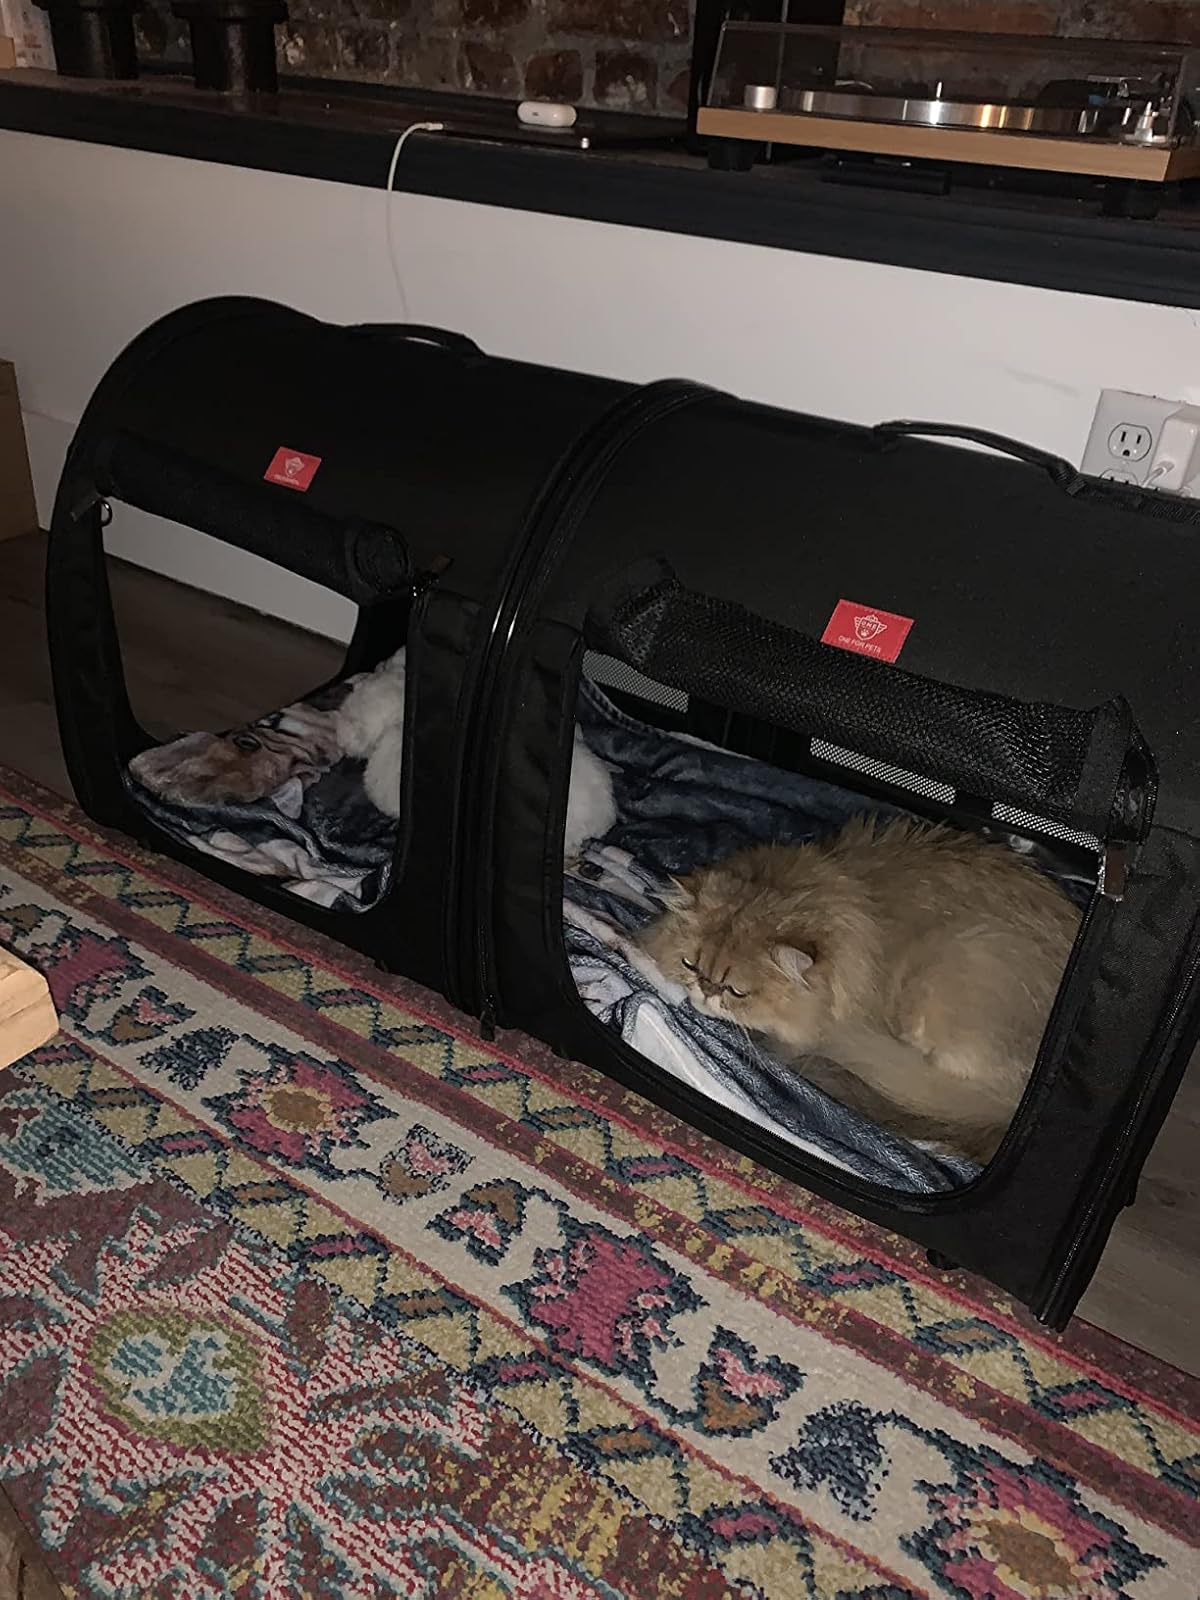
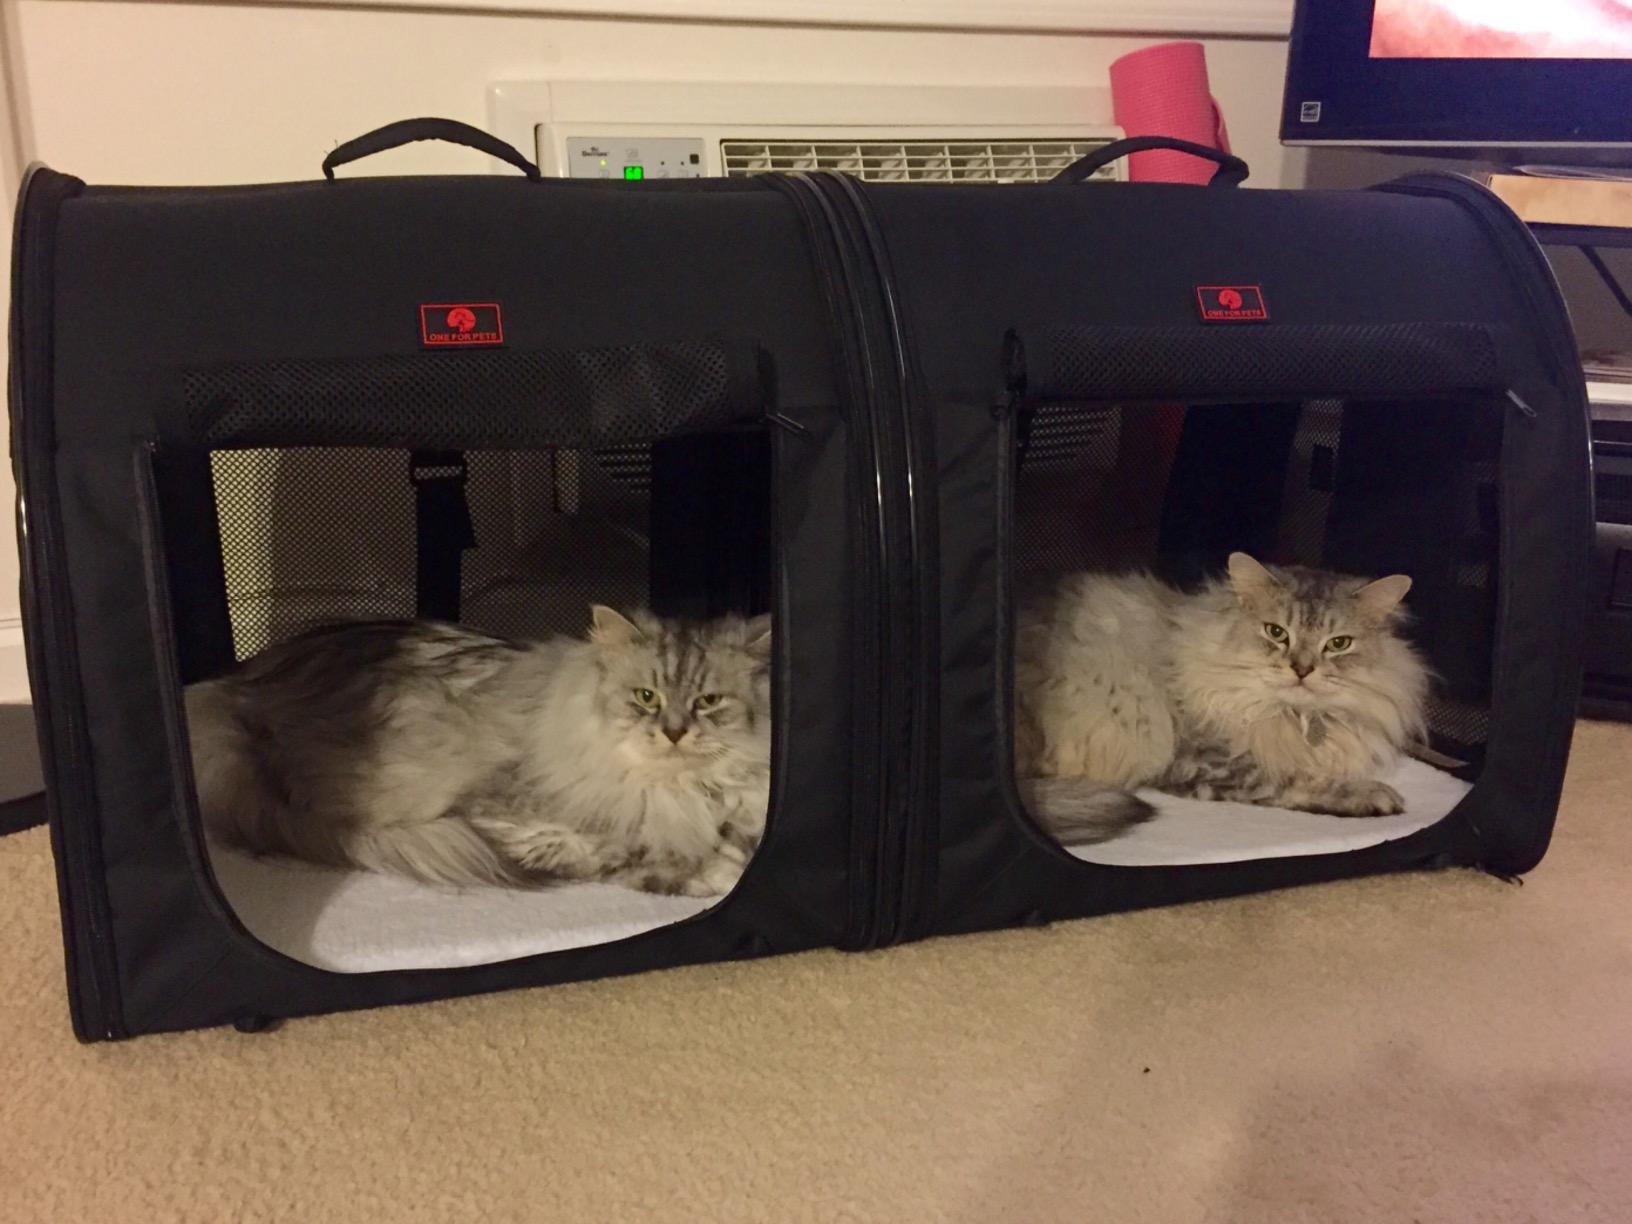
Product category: items_kennel
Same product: yes